Outlaw

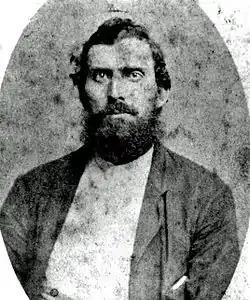
Newton Knight (1837–1922) was an anti-Confederate rebel soldier and founder of the "Free State of Jones" in the area in and around Jones County, Mississippi, at the height of the American Civil War.

An outlaw, in its original and legal meaning, is a person declared as outside the protection of the law. In pre-modern societies, all legal protection was withdrawn from the criminal, so anyone was legally empowered to persecute or kill them. Outlawry was thus one of the harshest penalties in the legal system. In early Germanic law, the death penalty is conspicuously absent, and outlawing is the most extreme punishment, presumably amounting to a death sentence in practice. The concept is known from Roman law, as the status of "homo sacer", and persisted throughout the Middle Ages.